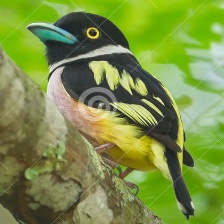
Species: BLACK AND YELLOW BROADBILL
Scientific name: EURYLAIMUS OCHROMALUS